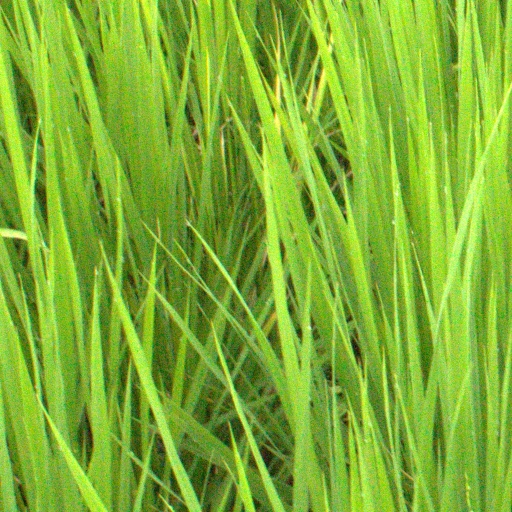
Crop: rice